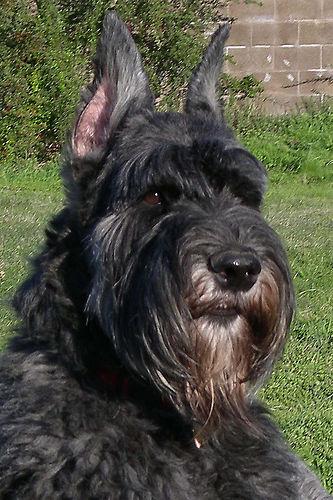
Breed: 232-n000089-giant_schnauzer